Nanowire

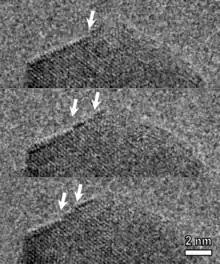
In situ observation of CuO nanowire growth

The vast majority of nanowire-formation mechanisms are explained through the use of catalytic nanoparticles, which drive the nanowire growth and are either added intentionally or generated during the growth. However, nanowires can be also grown without the help of catalysts, which gives an advantage of pure nanowires and minimizes the number of technological steps. The mechanisms for catalyst-free growth of nanowires (or whiskers) were known from 1950s.